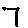
Label: 7